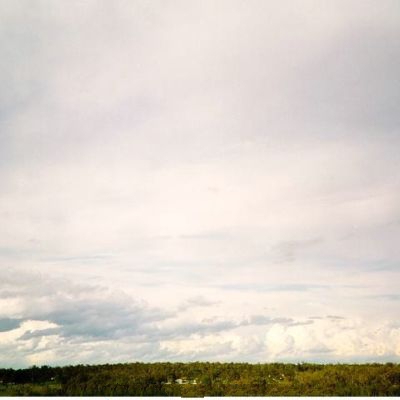
Cloud type: Cirrostratus (Cs)